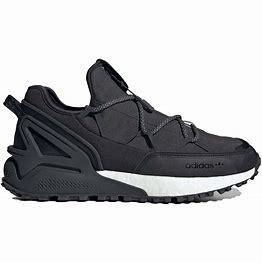
Brand: Adidas
Model: ZX 2K Boost